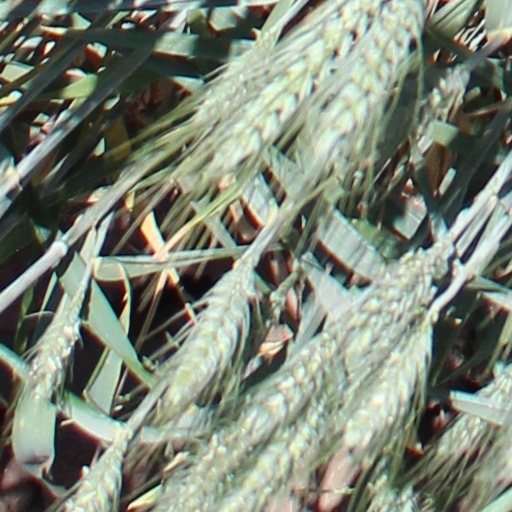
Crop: wheat